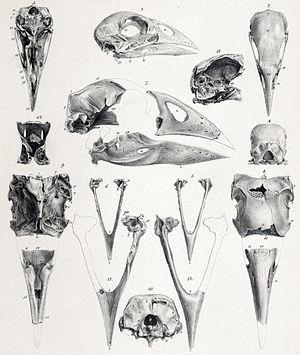
Porphyrio mantelli est une espèce éteinte d'oiseaux de la famille des Rallidae. Elle a longtemps été considérée comme une sous-espèce du Takahé du Sud, taxon alors connu sous le nom de Talève takahé ou takahé